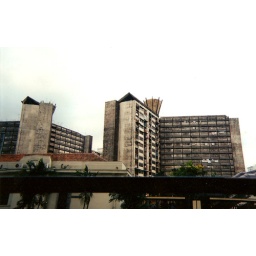
Taken from a bus in 1994 with a plastic point and shoot camera.